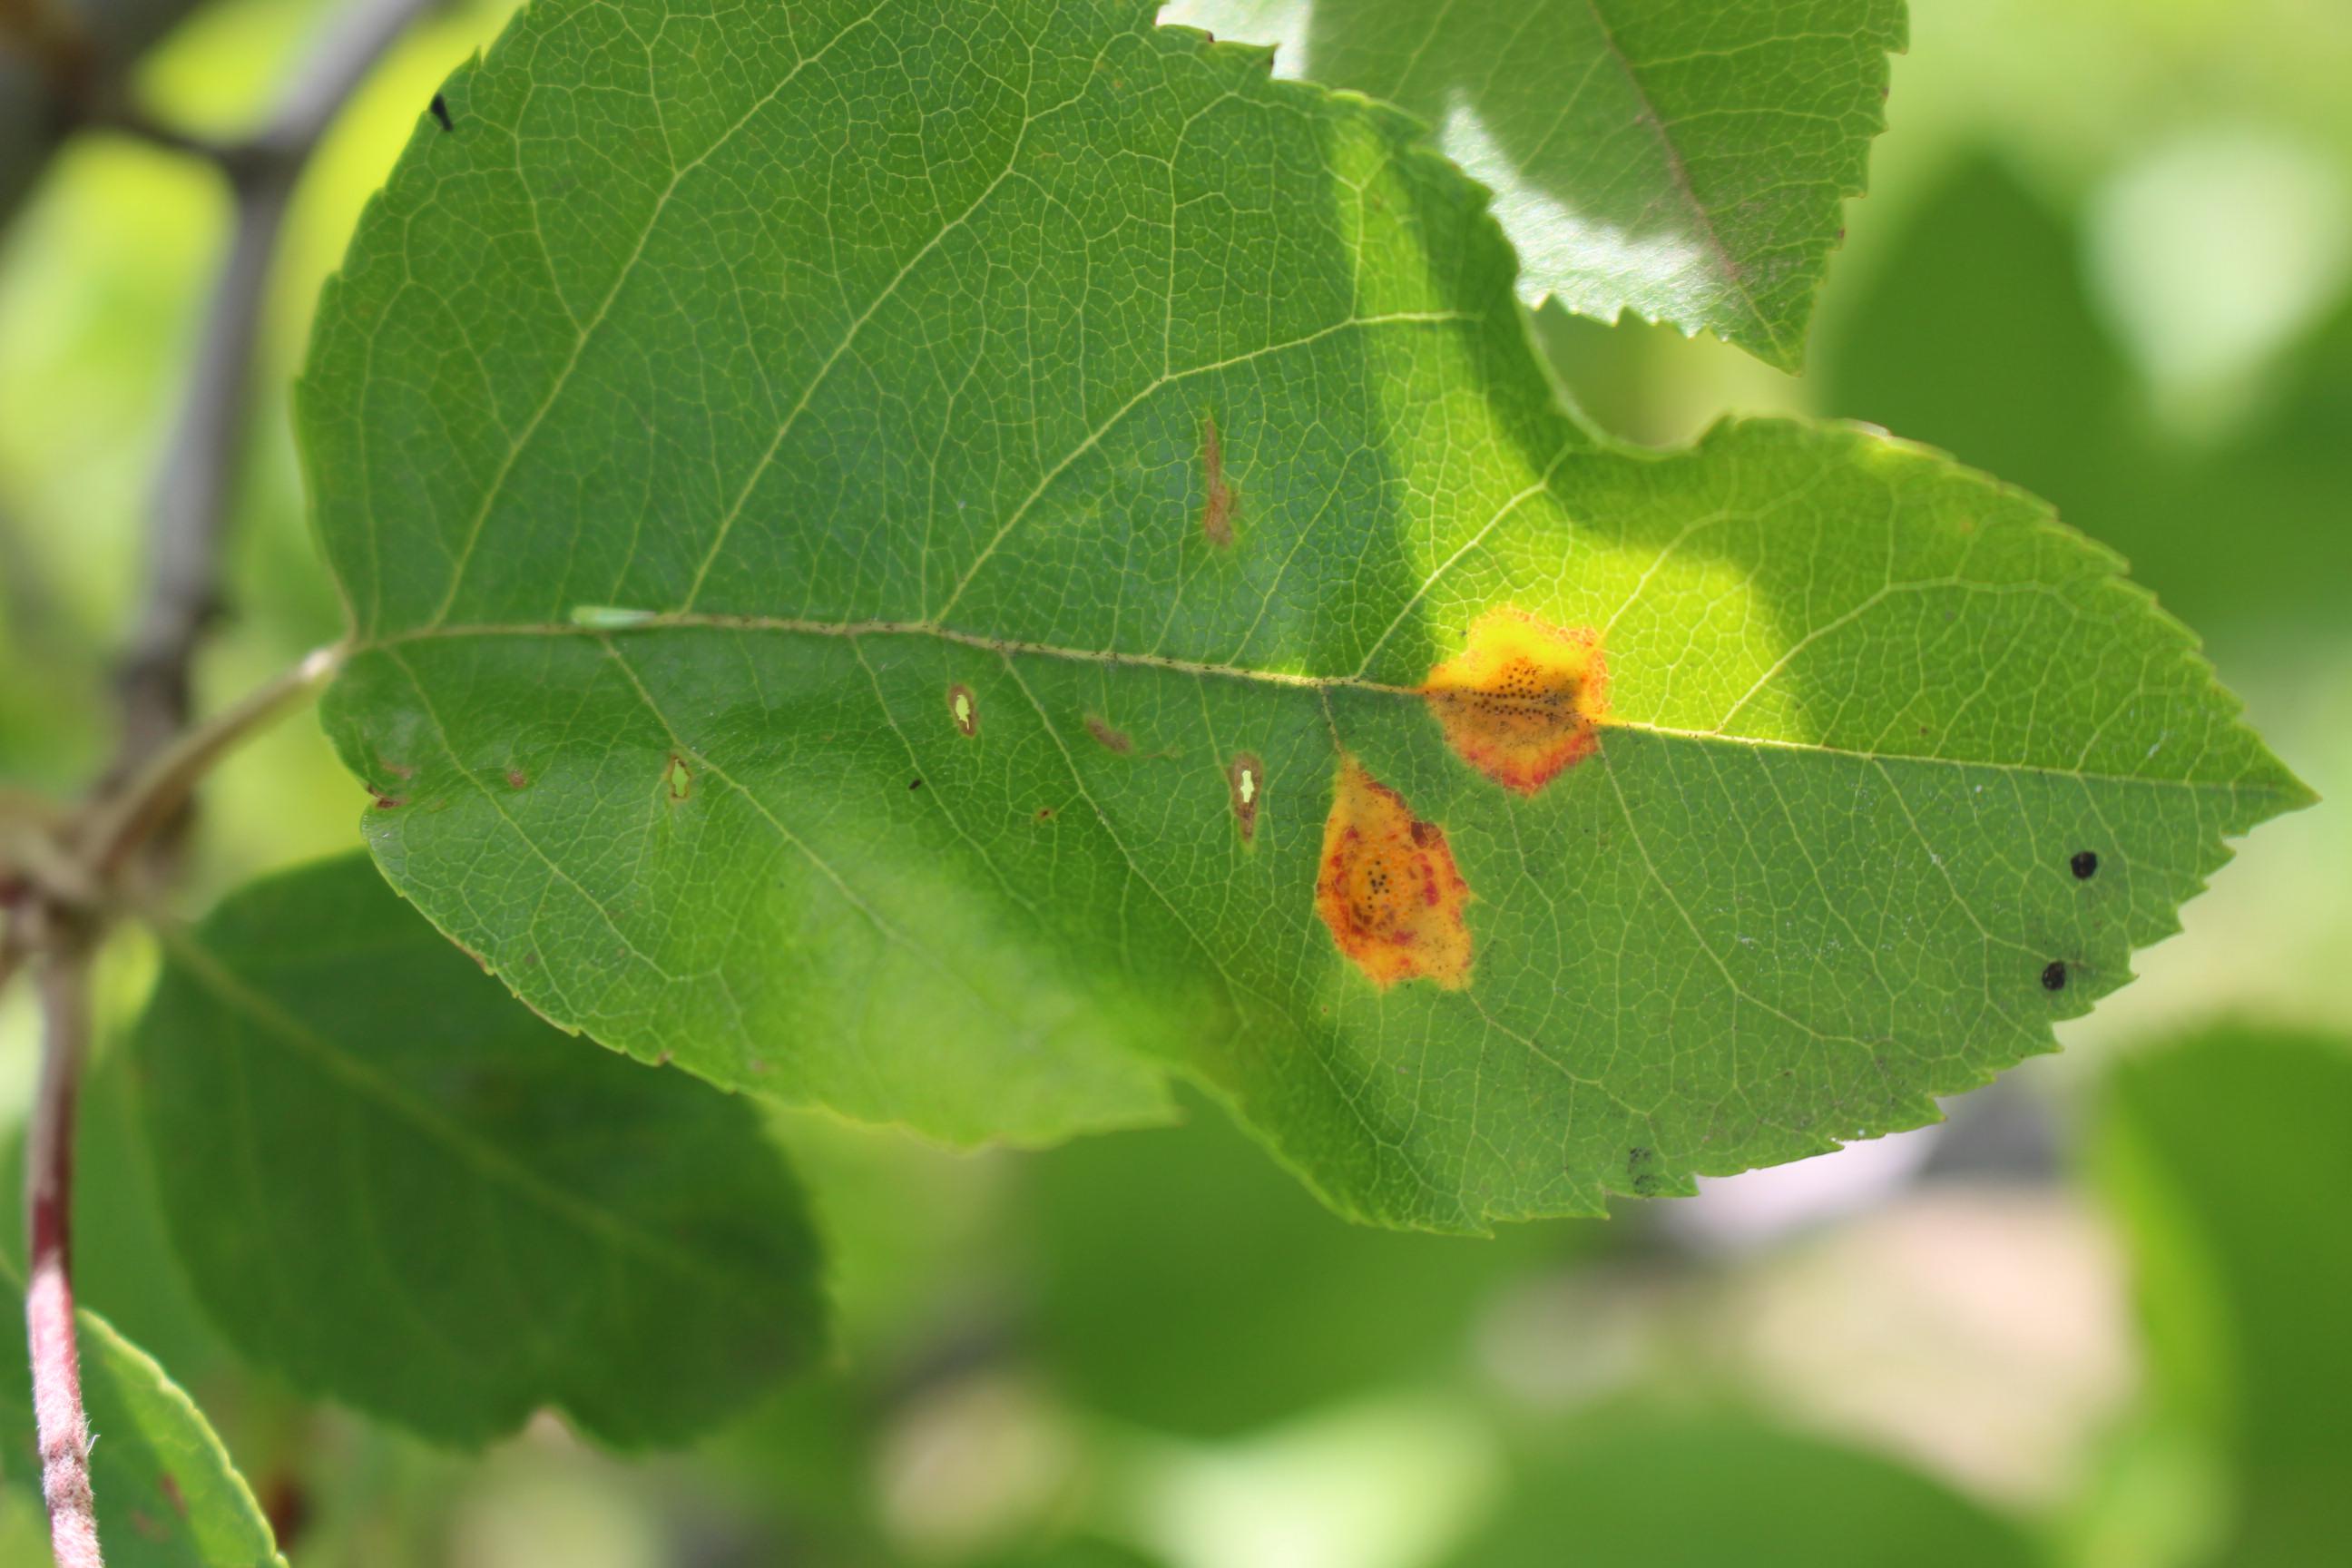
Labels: rust